Amherst papyri

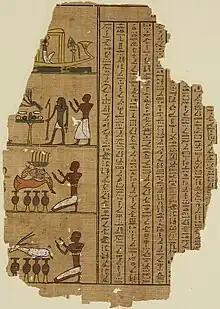
Hieroglyphic papyrus from the Twenty-sixth Dynasty (664–525 BC), containing the "Book of the Dead", now Amherst Egyptian Papyrus 22.4

The Amherst papyri are a collection of ancient papyri now mostly kept in the Pierpont Morgan Library in New York. They were acquired by John Pierpont Morgan in 1912. They are named for Lord Amherst of Hackney, who began assembling the collection in the 1860s through purchases from R. T. Lieder and John Lee. He kept them at Didlington Hall in Norfolk.